Ross Ice Shelf

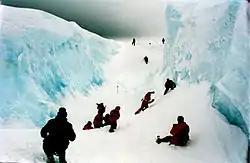
Crevasse, Ross Ice Shelf in 2001

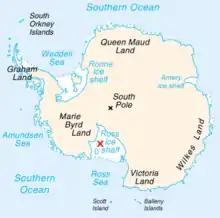
Ross Ice Shelf situated between Marie Byrd Land and Victoria Land

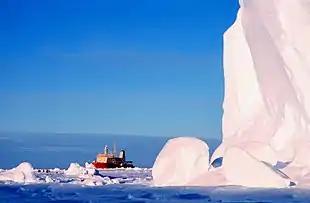
"The mystic Barrier" at Bay of Whales, near where Amundsen first encountered it.Note humans for size comparison (dark spots at left between large chunks of sea ice, near the left image border). RV "Nathaniel B. Palmer" is in the distance.

On 5 January 1841, the British Admiralty's Ross expedition in the "Erebus" and the "Terror", three-masted ships with specially strengthened wooden hulls, was going through the pack ice of the Pacific near Antarctica in an attempt to determine the position of the South Magnetic Pole. Four days later, they found their way into open water and were hoping that they would have a clear passage to their destination. But on 11 January, the men were faced with an enormous mass of ice.